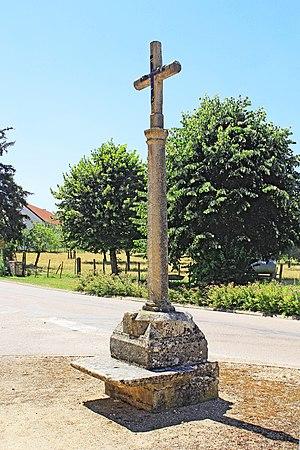
Croix à reposoir devant l'église à la Villeneuve-les-Convers
La croix monumentale est une croix chrétienne figurée, en bois, en pierre ou en métal, isolée ou qui fait partie d'un calvaire. L'art insulaire développe dès le VIIᵉ siècle un type de croix monumentale, la Haute croix. Sur le continent, la croix reste longtemps un ornement ou un objet liturgique dans les pays orientaux ou romains. Elle n'y devient monumentale que vers le XIᵉ siècle avec l'émergence de l'art roman qui favorise ce monument auprès duquel, à défaut d'église, se célèbrent les cérémonies religieuses. Les croix monumentales atteignent leur apogée au XVIᵉ siècle, à l'exception des croix de chemins et surtout des calvaires qui s'érigent surtout au XIXᵉ siècle. Particulièrement à cette période, ces structures deviennent des lieux de rassemblements pour prier lors des fêtes religieuses ou pour solliciter la grâce de Dieu contre les fléaux de tous genres. L'érection de croix monumentales en France a ainsi lieu dans un processus de « recharge sacrale ».
La Villeneuve-les-Convers est une commune française située dans le département de la Côte-d'Or en région Bourgogne-Franche-Comté.